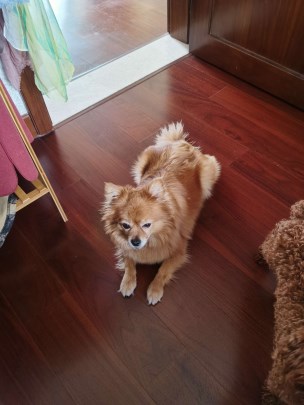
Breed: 1936-n000005-Pomeranian